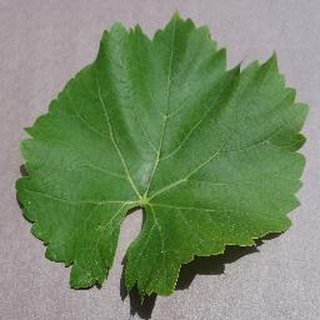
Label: healthy_grape